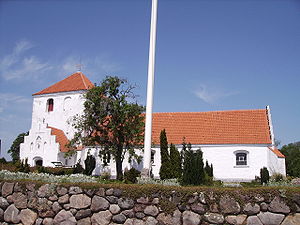
Munkebo Kirke
Munkebo Kirke fra syd
Munkebo Kirke ligger i byen Munkebo mellem Odense og Kerteminde på Nordøstfyn.